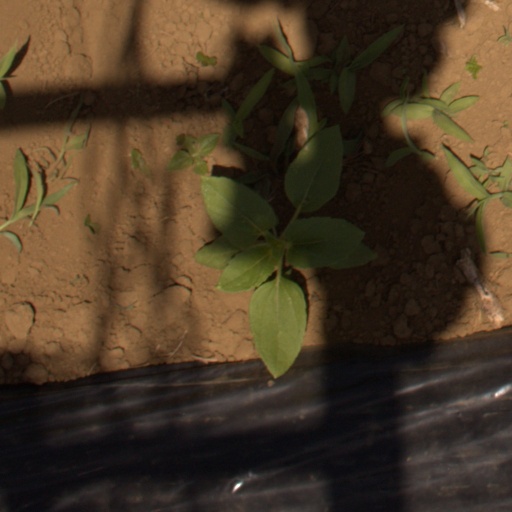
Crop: Jerusalem artichoke